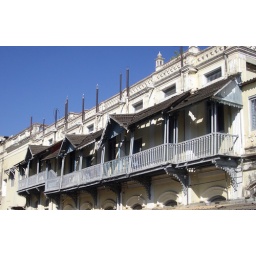
The balcony of a building near the palace of the king, (Mysor, India)